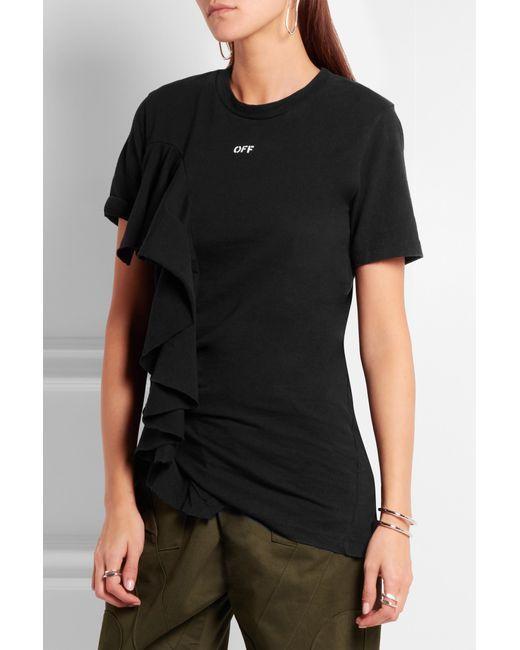
Schwarzes Damen Kurzarm Top cool